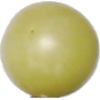
Label: Grape White 2